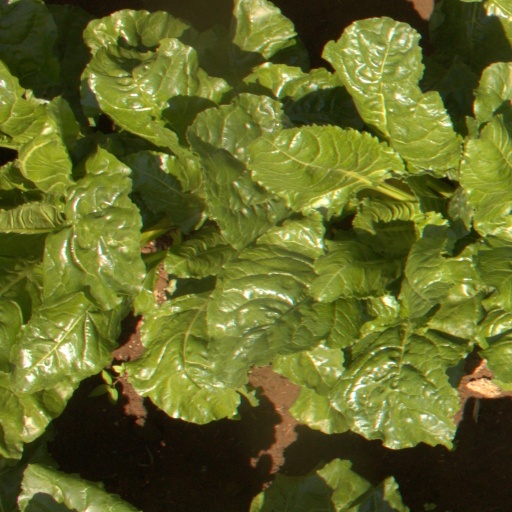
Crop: sugar beet